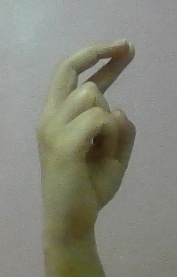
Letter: zay